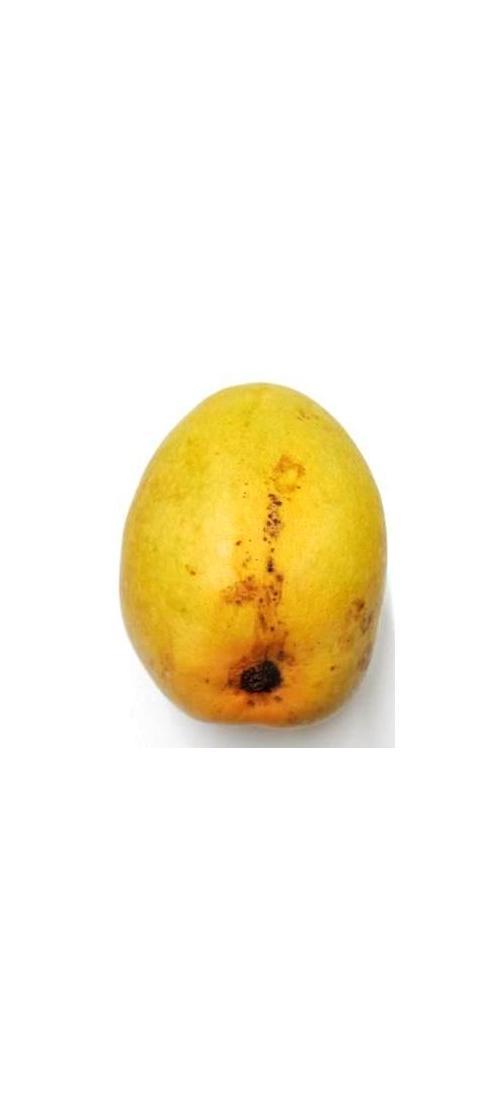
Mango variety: Bari-11